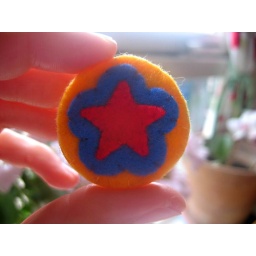
Starry flower badge in red blue and yellow.